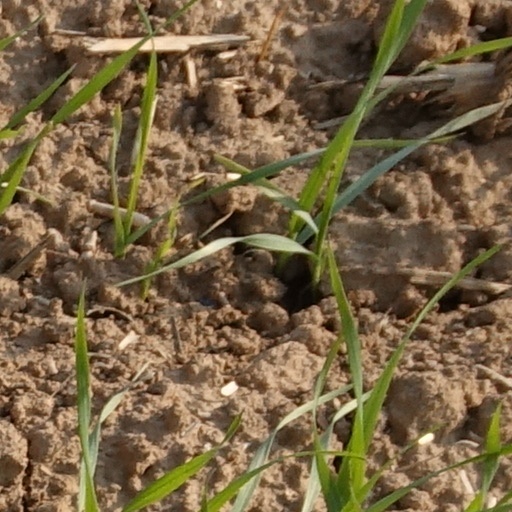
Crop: wheat